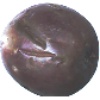
Label: Passion Fruit 1